How Loathsome

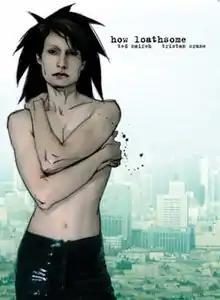
Cover to "How Loathsome".

How Loathsome is a series of goth, LGBT comics by Ted Naifeh and Tristan Crane. Originally published in 2003 in four separate issues, the series was released in a graphic novel format in 2004 by Comics Lit/NBM.